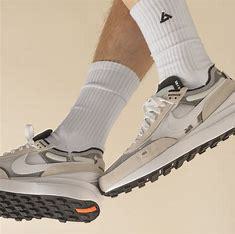
Brand: Nike
Model: Waffle One